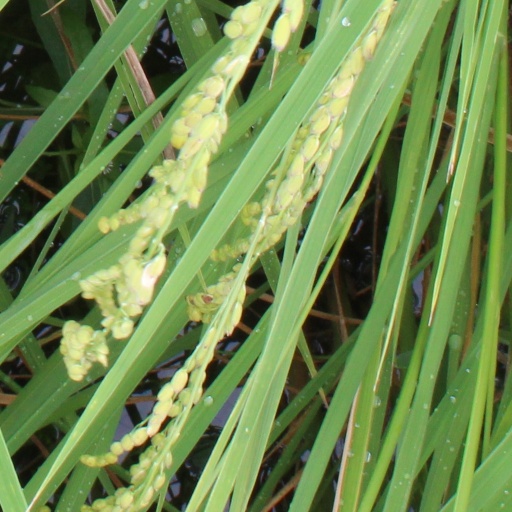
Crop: rice